Flagship species

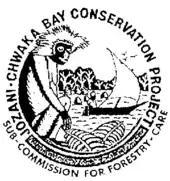
Zanzibar red colobus as flagship species for a conservation organization in Zanzibar

The term flagship is linked to the metaphor of representation. In its popular usage, flagships are viewed as ambassadors or icons for a conservation project or movement. The geographer Maan Barua noted that metaphors influence what people understand and how they act; that mammals are disproportionately chosen; and that biologists need to come to grips with language to improve the public's knowledge of conservation. Several definitions have been advanced for the flagship species concept and for some time there has been confusion even in the academic literature. Most of the latest definitions focus on the strategic, socio-economic, and marketing character of the concept. Some definitions are: